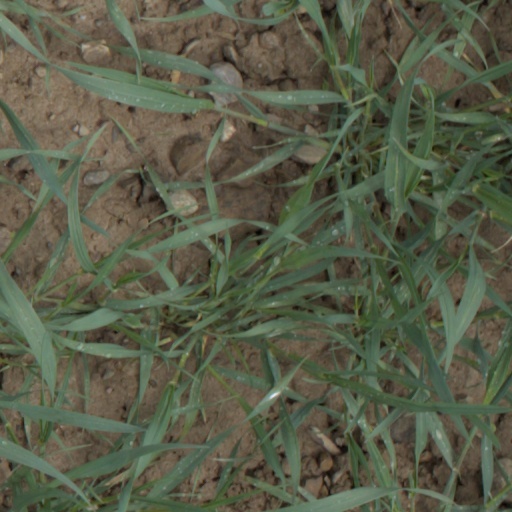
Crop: wheat